Edmund Lowe

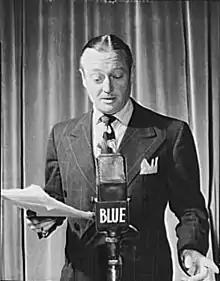
Lowe on the Blue Network's radio series "Three Thirds of a Nation" (1942)

Edmund Sherbourne Lowe (March 3, 1890 – April 21, 1971) was an American actor. His formative experience began in vaudeville and silent film.